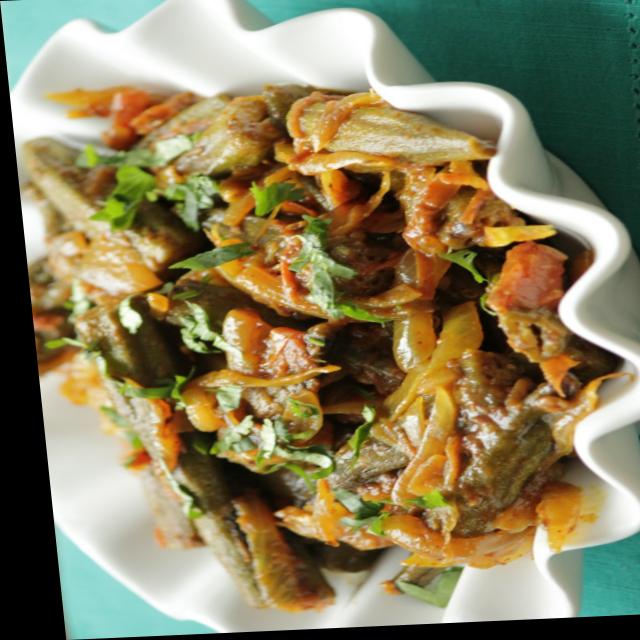
Dish: bhindi_masala